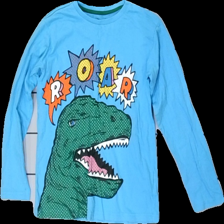
View: front
Type: Top
Category: Children
Brand: Not in the list
Brand text on label: åhlens
Colors: Blue, Green, Orange, Multicolor
Material: 100% cotton
Pattern: Other
Size: 134
Season: All
Stains: Minor
Damage location: bottom right
Damage 2: fläckar
Damage 2 location: middle right
Damage 3 location: bottom center
Price range: <50
Recommended usage: Reuse
Description: blå långärmad tröja med svaga fläckar på båda armbågarna, dinosaurie med text fram